Stamford A.F.C.

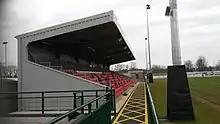
Stamford F.C. seated main stand

From the formation of the club in 1896 until the end of 2014 the club played on "Hanson's Field" in Kettering Road, St Martins. When the Burghley Estate, owners of the land, decided to redevelop that site for housing a new stadium was built in conjunction with the nascent Sports Institute of New College, Stamford at Borderville on Ryhall Road, to the north of town. The stadium has a terrace behind one of the goals as well as an all-seated stand along one side of the pitch with room for 300 spectators.